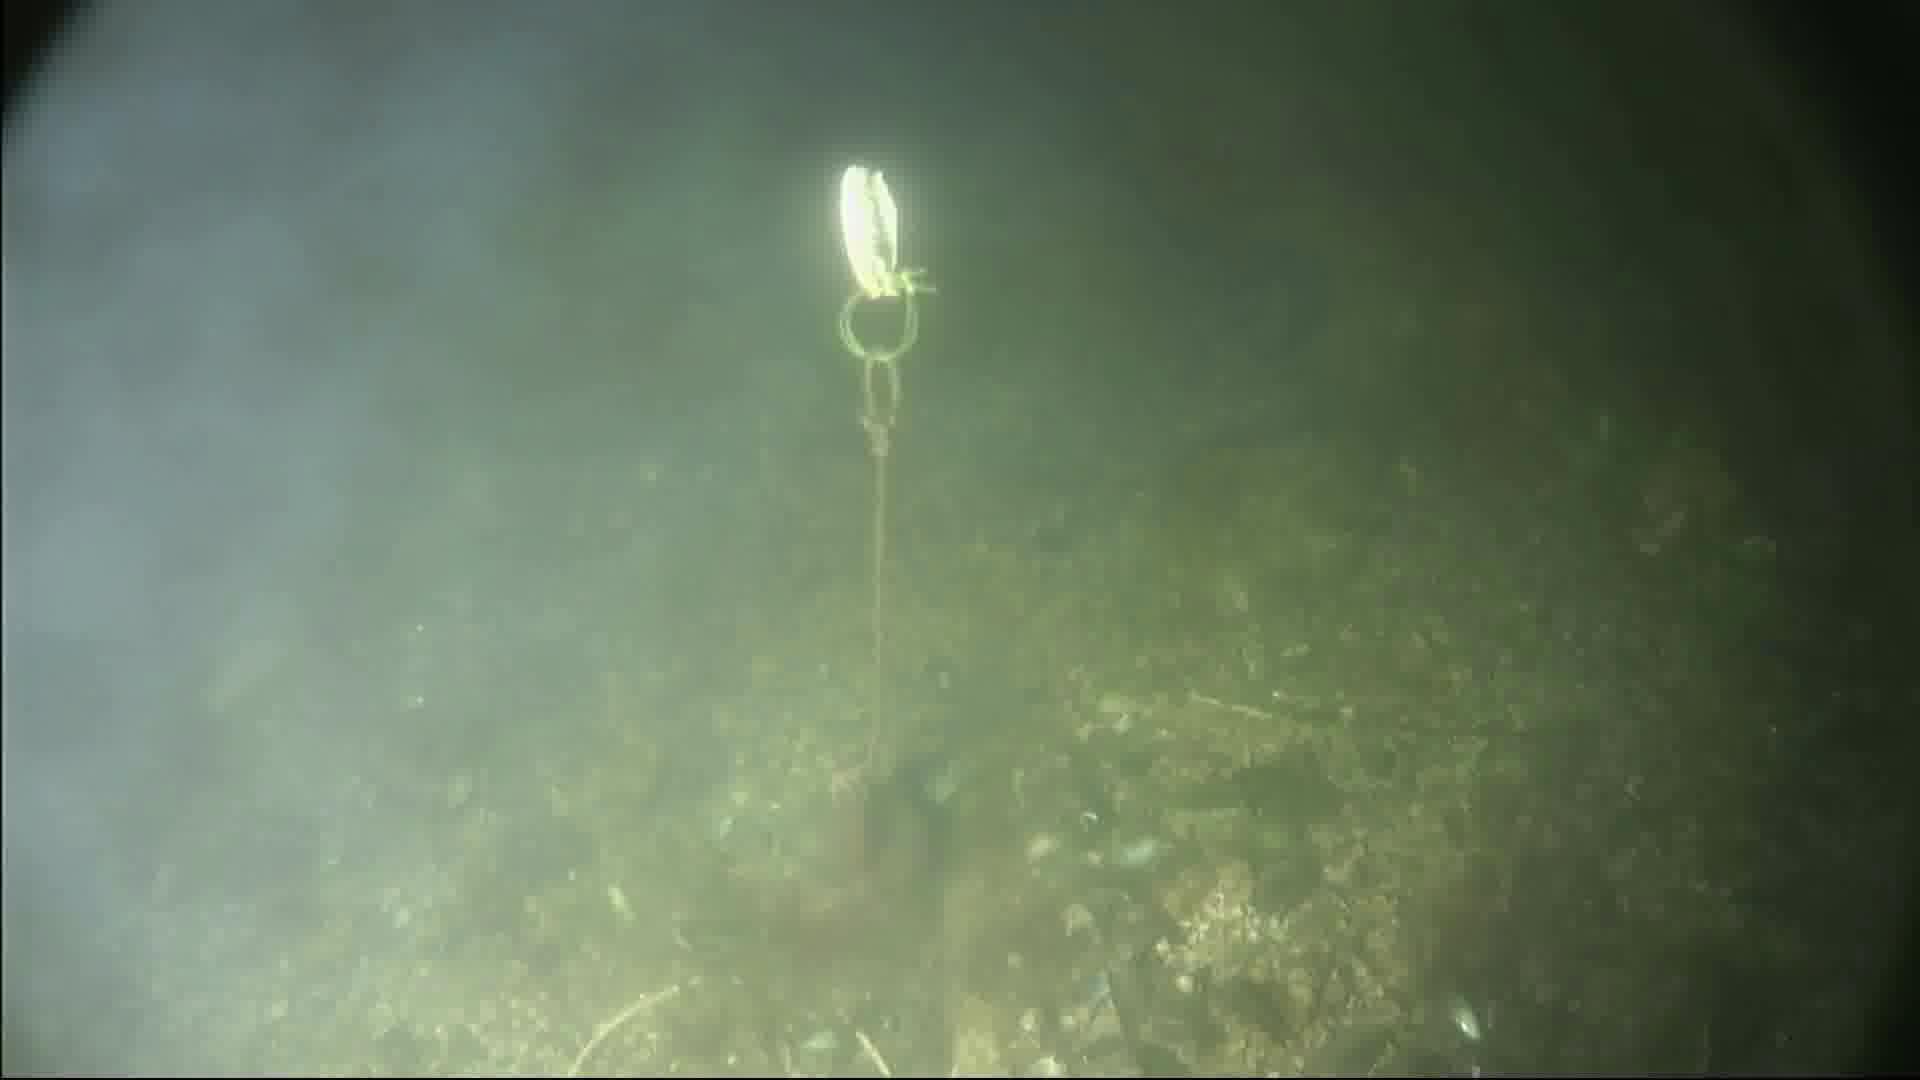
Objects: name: fish